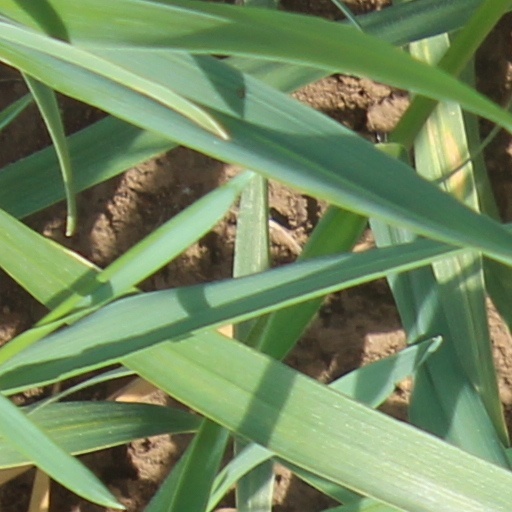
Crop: wheat